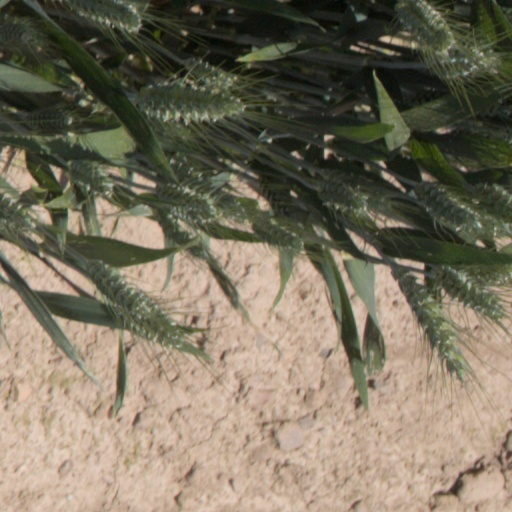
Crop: wheat